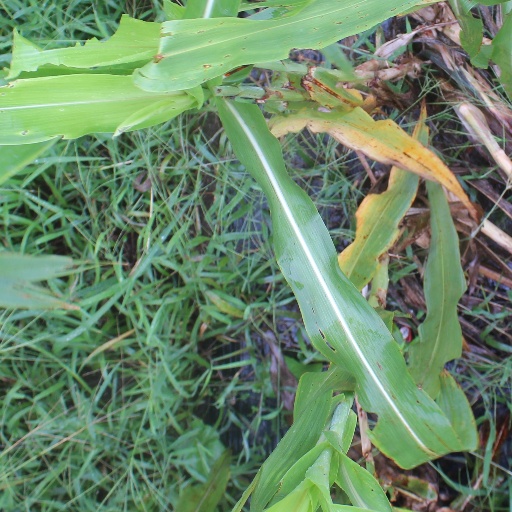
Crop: sorghum